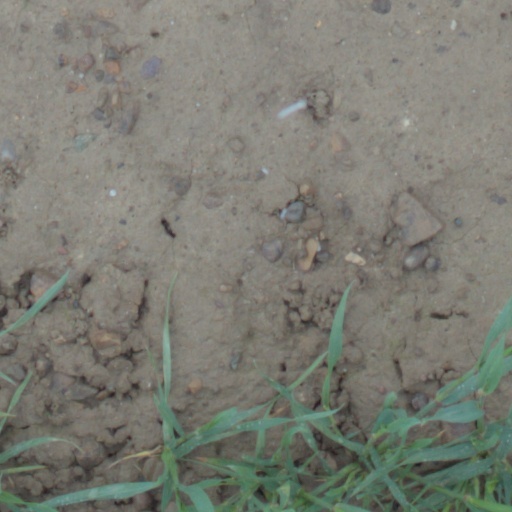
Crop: wheat